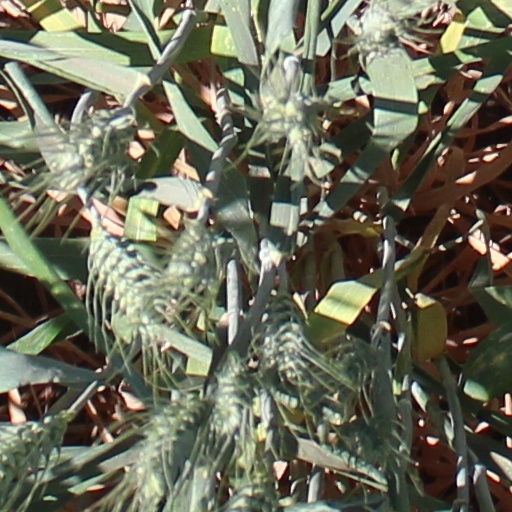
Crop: wheat